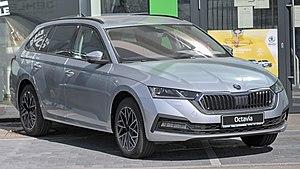
La Škoda Octavia est une gamme d'automobile familiale du constructeur tchèque Škoda existant en berline et break et produite à 6,5 millions d'exemplaires avant l'arrivée de la quatrième génération.